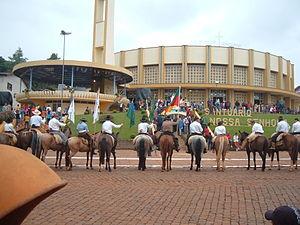
Ibiaçá est une municipalité brésilienne située dans l'État du Rio Grande do Sul.